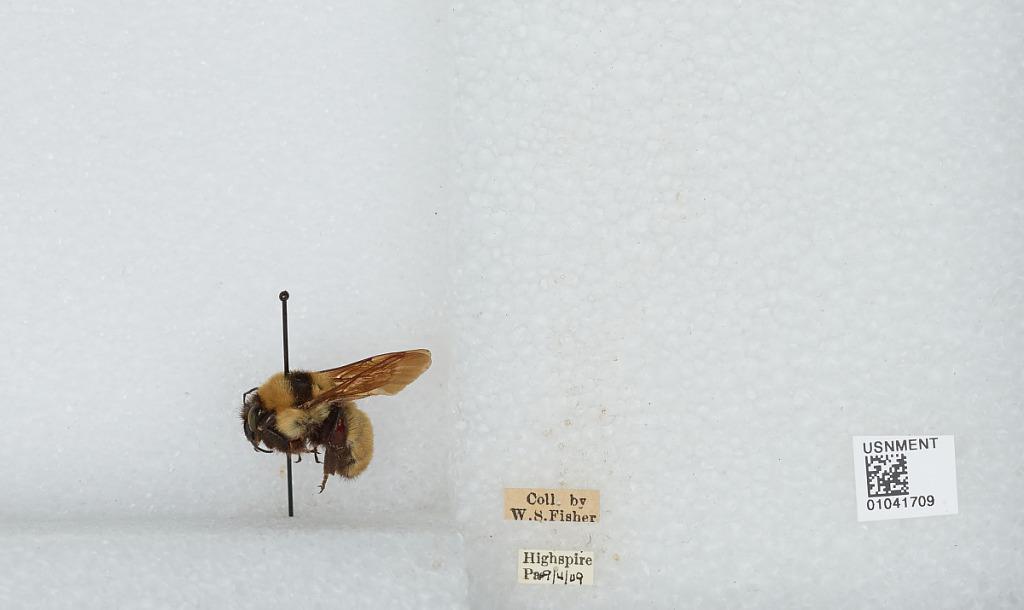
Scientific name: Bombus sp.
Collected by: W. Fisher
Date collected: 1909-9-4
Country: United States
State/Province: Pennsylvania
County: Dauphin
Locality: Highspire
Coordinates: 40.2075, -76.7847